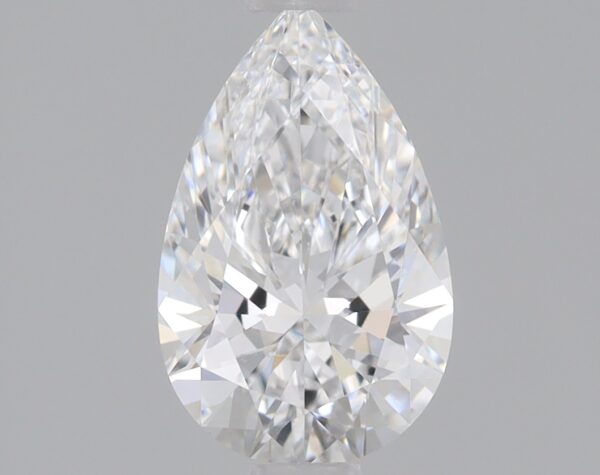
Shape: pear
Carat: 0.86
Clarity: VVS2
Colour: D
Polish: EX
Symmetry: EX
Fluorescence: NONE
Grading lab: IGI
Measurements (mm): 8.68 x 5.44 x 3.27